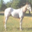
Label: horse